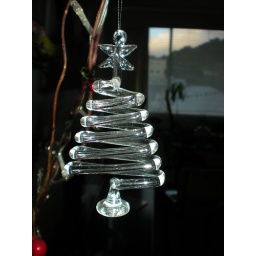
07.03.09 - The cute little glass xmas tree that hangs in my lounge